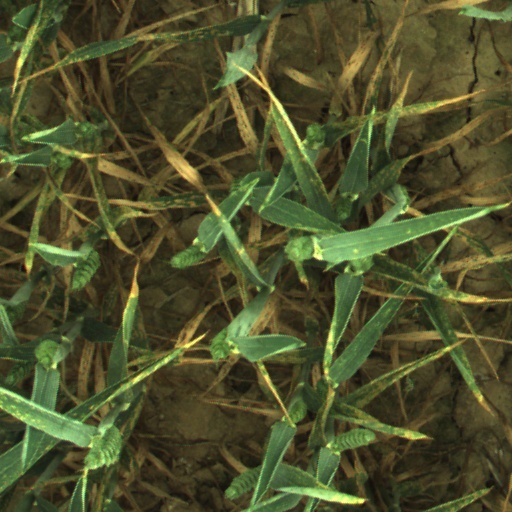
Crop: wheat